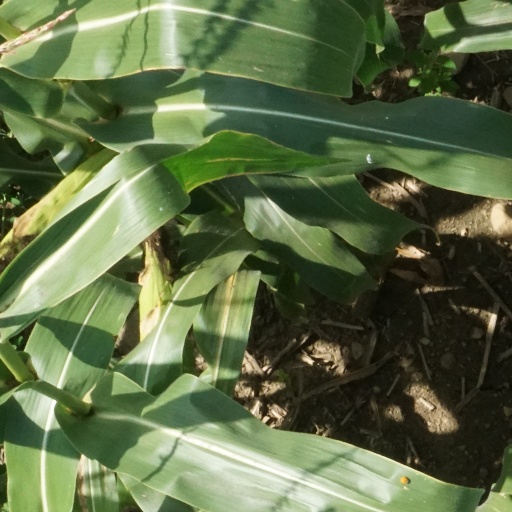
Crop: maize; corn